Partial Nuclear Test Ban Treaty

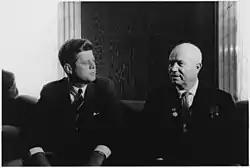
Kennedy and Khrushchev in Vienna

Upon assuming the presidency in January 1961, John F. Kennedy was committed to advancing a comprehensive test ban on nuclear weapons. He quickly ordered a review of the U.S. negotiating position to revitalize stalled talks, as he believed Eisenhower's previous approach had been "insufficient" in achieving meaningful progress toward nuclear disarmament. Kennedy saw the test ban as a critical step toward reducing nuclear proliferation and easing Cold War tensions. In making his case for a test ban, Kennedy drew a direct link between continued testing and nuclear proliferation, calling it the "'Nth-country' problem." While a candidate, Kennedy had argued, "For once China, or France, or Sweden, or half a dozen other nations successfully test an atomic bomb, the security of both Russians and Americans is dangerously weakened." He had also claimed that renewed testing would be "damaging to the American image" and might threaten the "existence of human life." On the campaign trail, Kennedy's test-ban proposal consisted of a continued US testing moratorium, expanded efforts to reach a comprehensive agreement, limit any future tests to those minimizing fallout, and expand research on fallout. Notably, early in his presidency, Kennedy also oversaw a significant increase in U.S. defense spending, a move that was soon mirrored by the Soviet Union. This escalation intensified the arms race and placed the test-ban negotiations within a broader context of heightened military competition. Despite these growing tensions, Kennedy remained committed to pursuing a comprehensive test ban, recognizing it as a crucial step toward curbing the nuclear arms race.